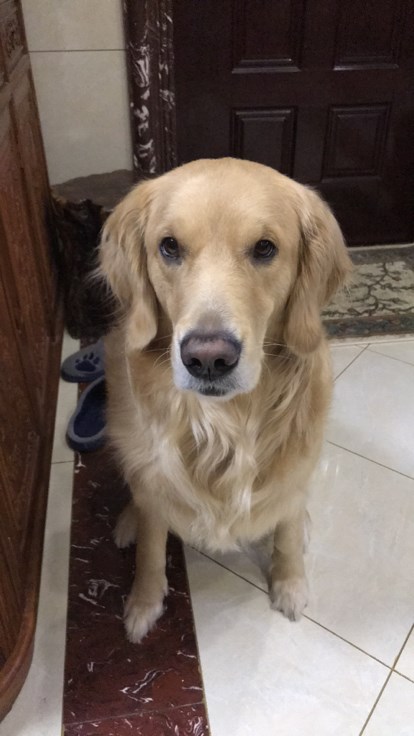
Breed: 5355-n000126-golden_retriever